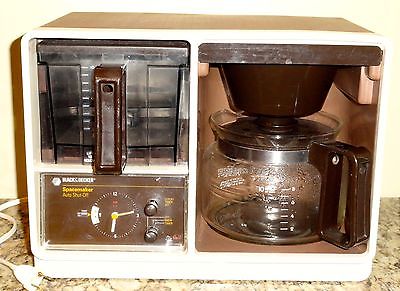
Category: coffee maker